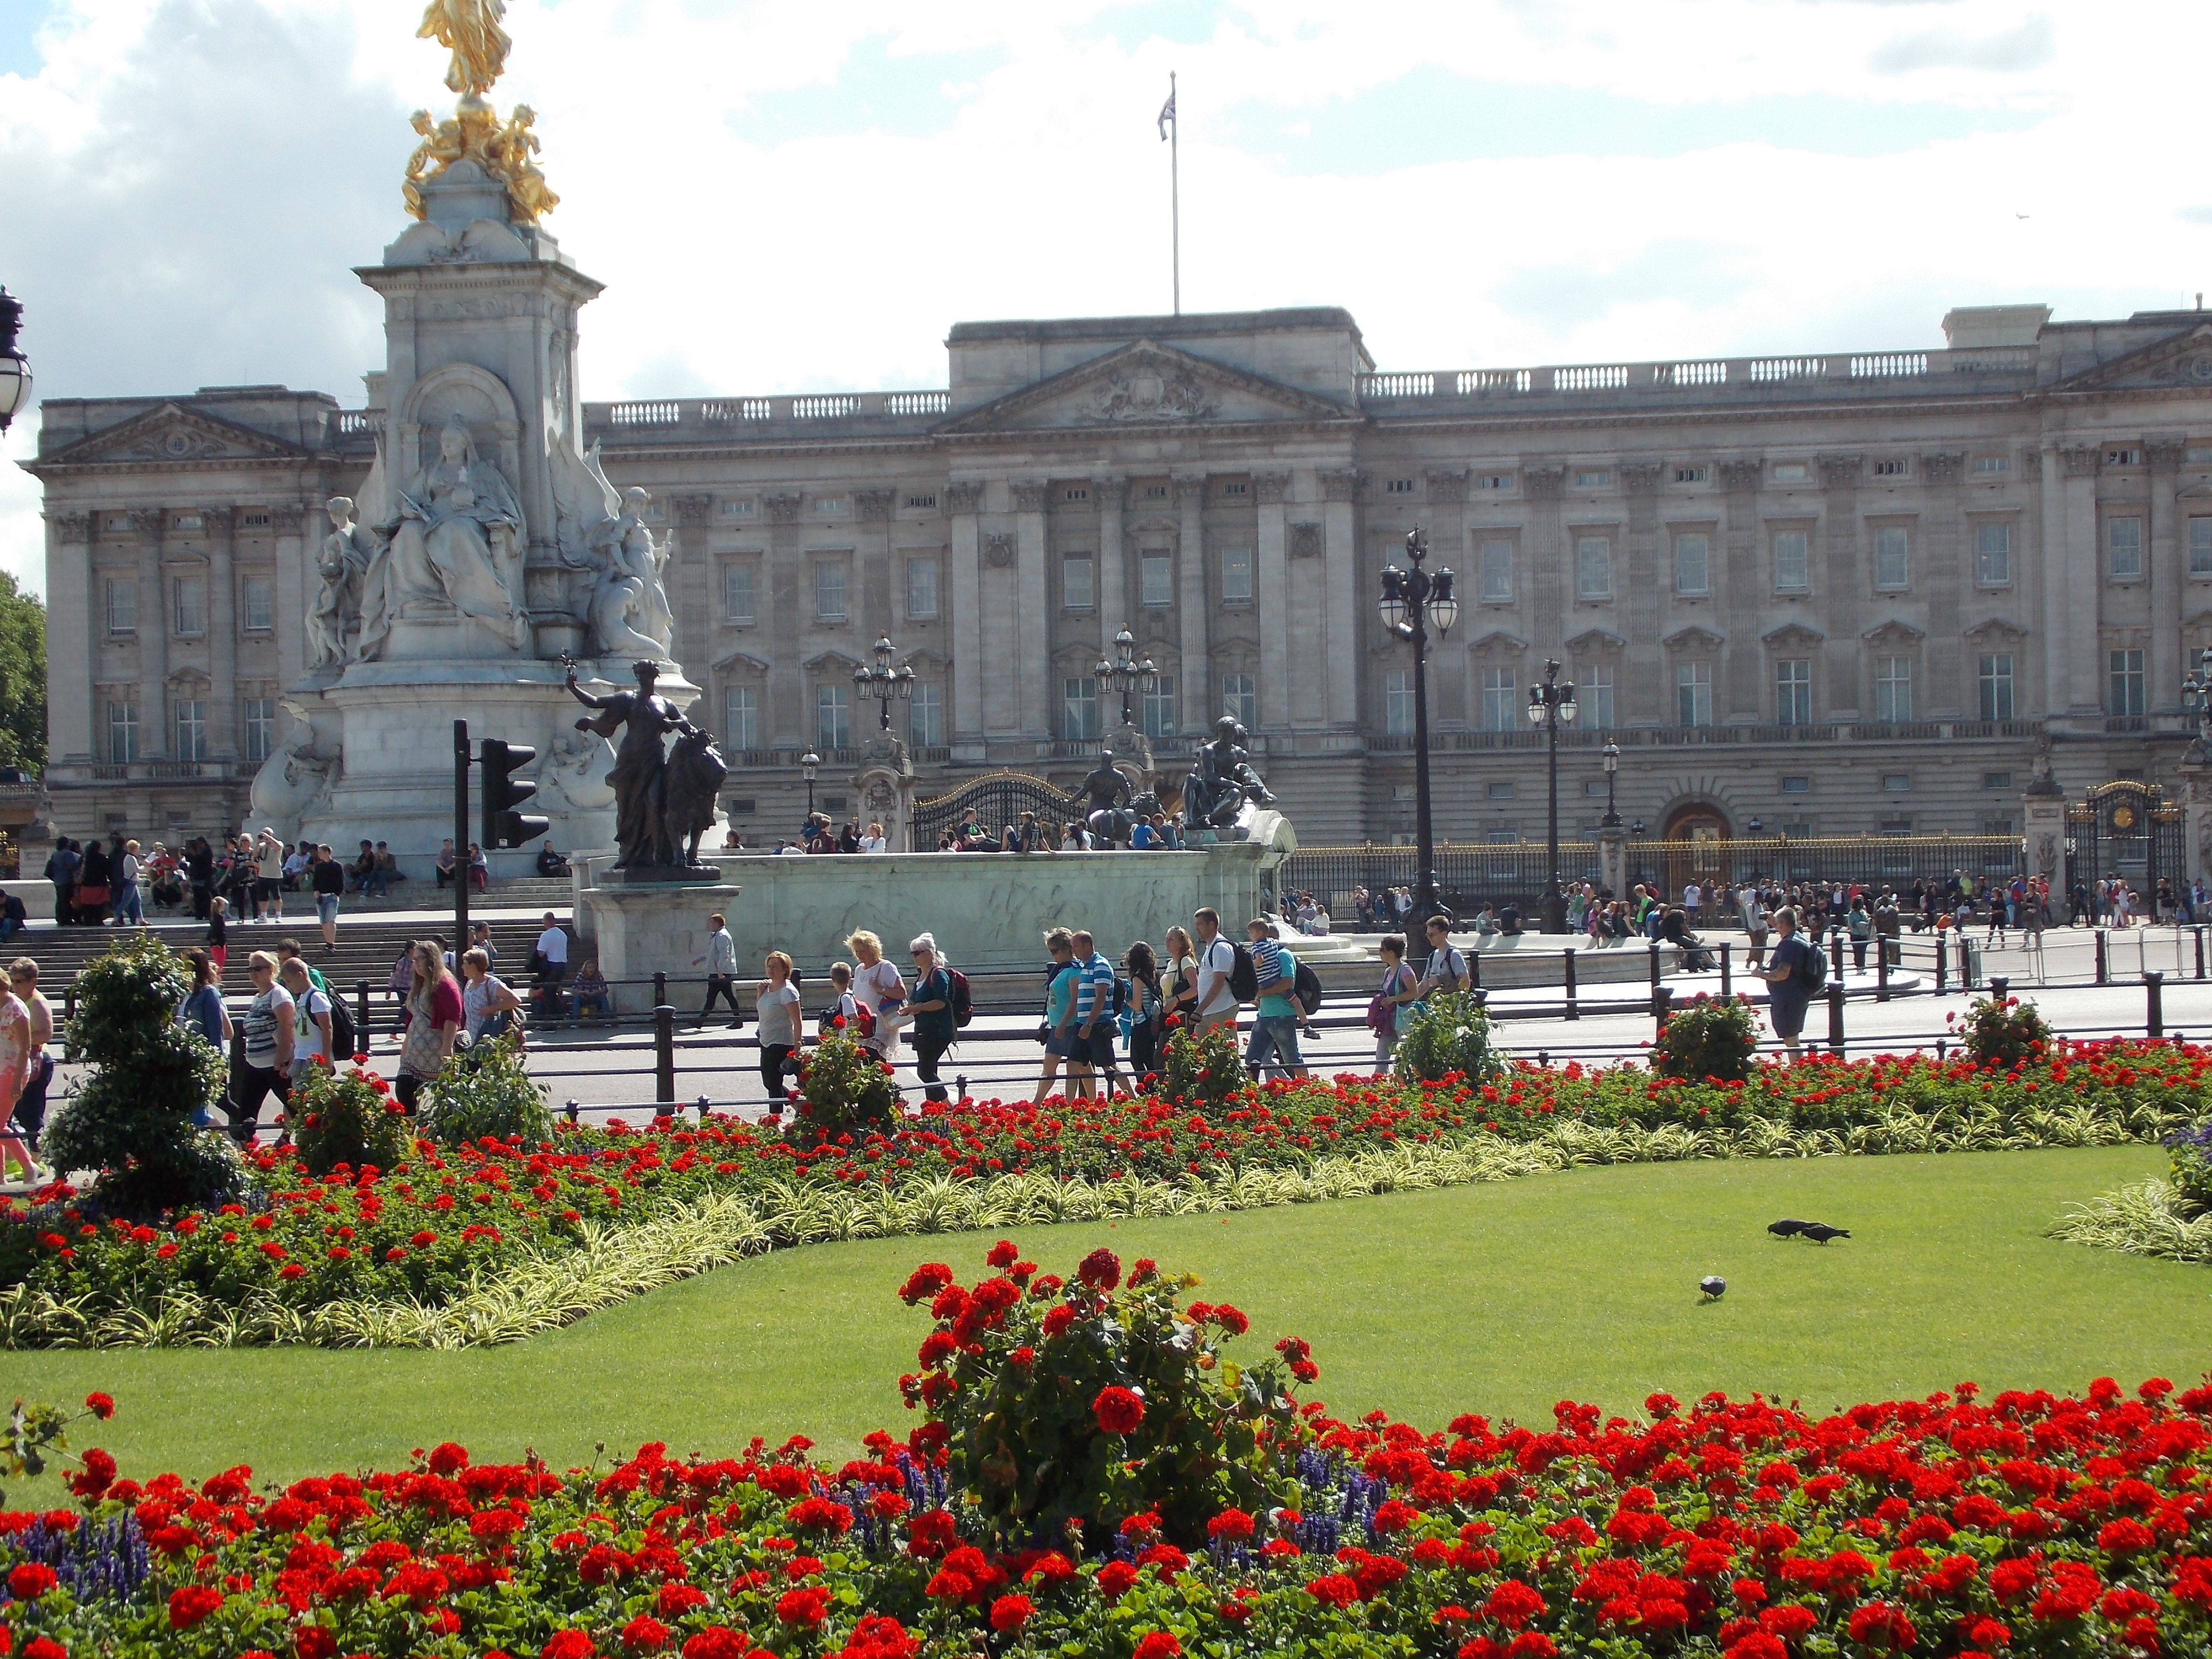
flower, palace, monument, summer, park, landmark, garden, london, memorial, tourists, town square, crowds, buckingham, city break